Georgia–Russia relations

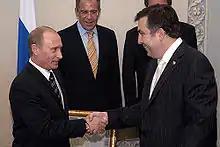
Vladimir Putin with Mikheil Saakashvili in 2006

In the aftermath of the military setback in Abkhazia in 1993, the forces loyal to Zviad Gamsakhurdia, the first president of Georgia who was ousted as a result of the 1991–1992 Georgian coup d'état, launched an insurgency against the demoralized and unpopular government of Eduard Shevardnadze. In exchange for Russian military support against them, Shevardnadze agreed to join the Commonwealth of Independent States and legitimize the Russian military bases in Georgia: Vaziani Military Base, Gudauta, Akhalkalaki, and Batumi. 2,000 Russian troops were deployed to Georgia. Gamsakhurdia's rebellion was finally crushed in December 1993.